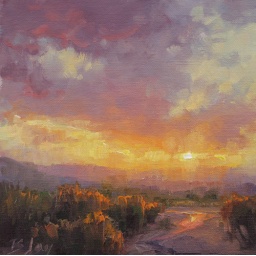
6x6 oil small original of the sunset reflecting in the water of a wash with mountains in the background